Visual search

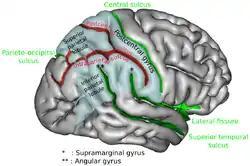
Visual search primarily activates areas of the parietal lobe.

In contrast, Leonards, Sunaert, Vam Hecke and Orban (2000) identified that significant activation is seen during fMRI experiments in the superior frontal sulcus primarily for conjunction search. This research hypothesises that activation in this region may in fact reflect working memory for holding and maintaining stimulus information in mind in order to identify the target. Furthermore, significant frontal activation including the ventrolateral prefrontal cortex bilaterally and the right dorsolateral prefrontal cortex were seen during positron emission tomography for attentional spatial representations during visual search.